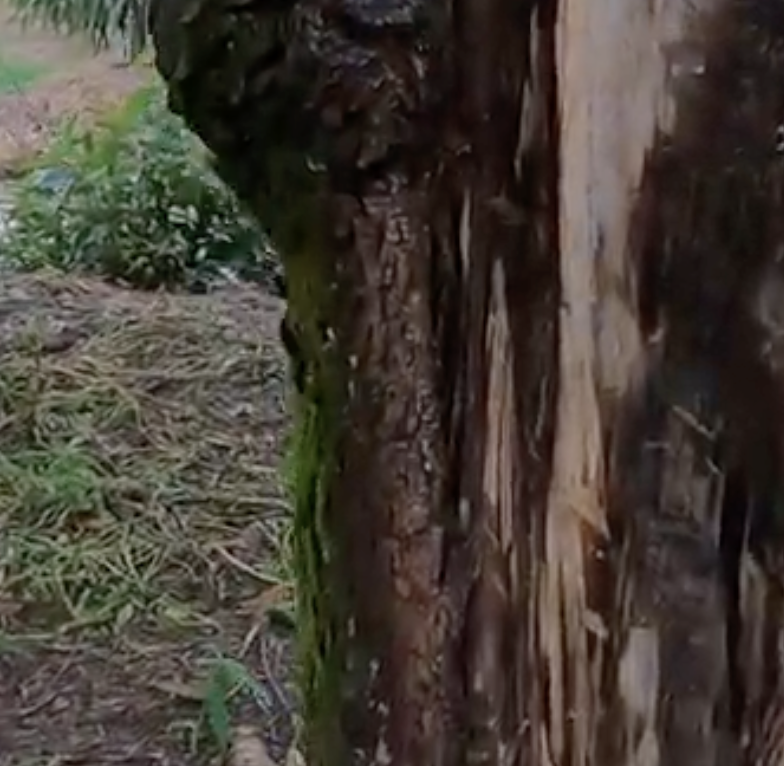
Label: stem_cracking_ gummosis